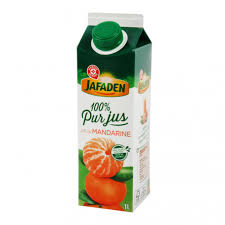
Label: cardboard